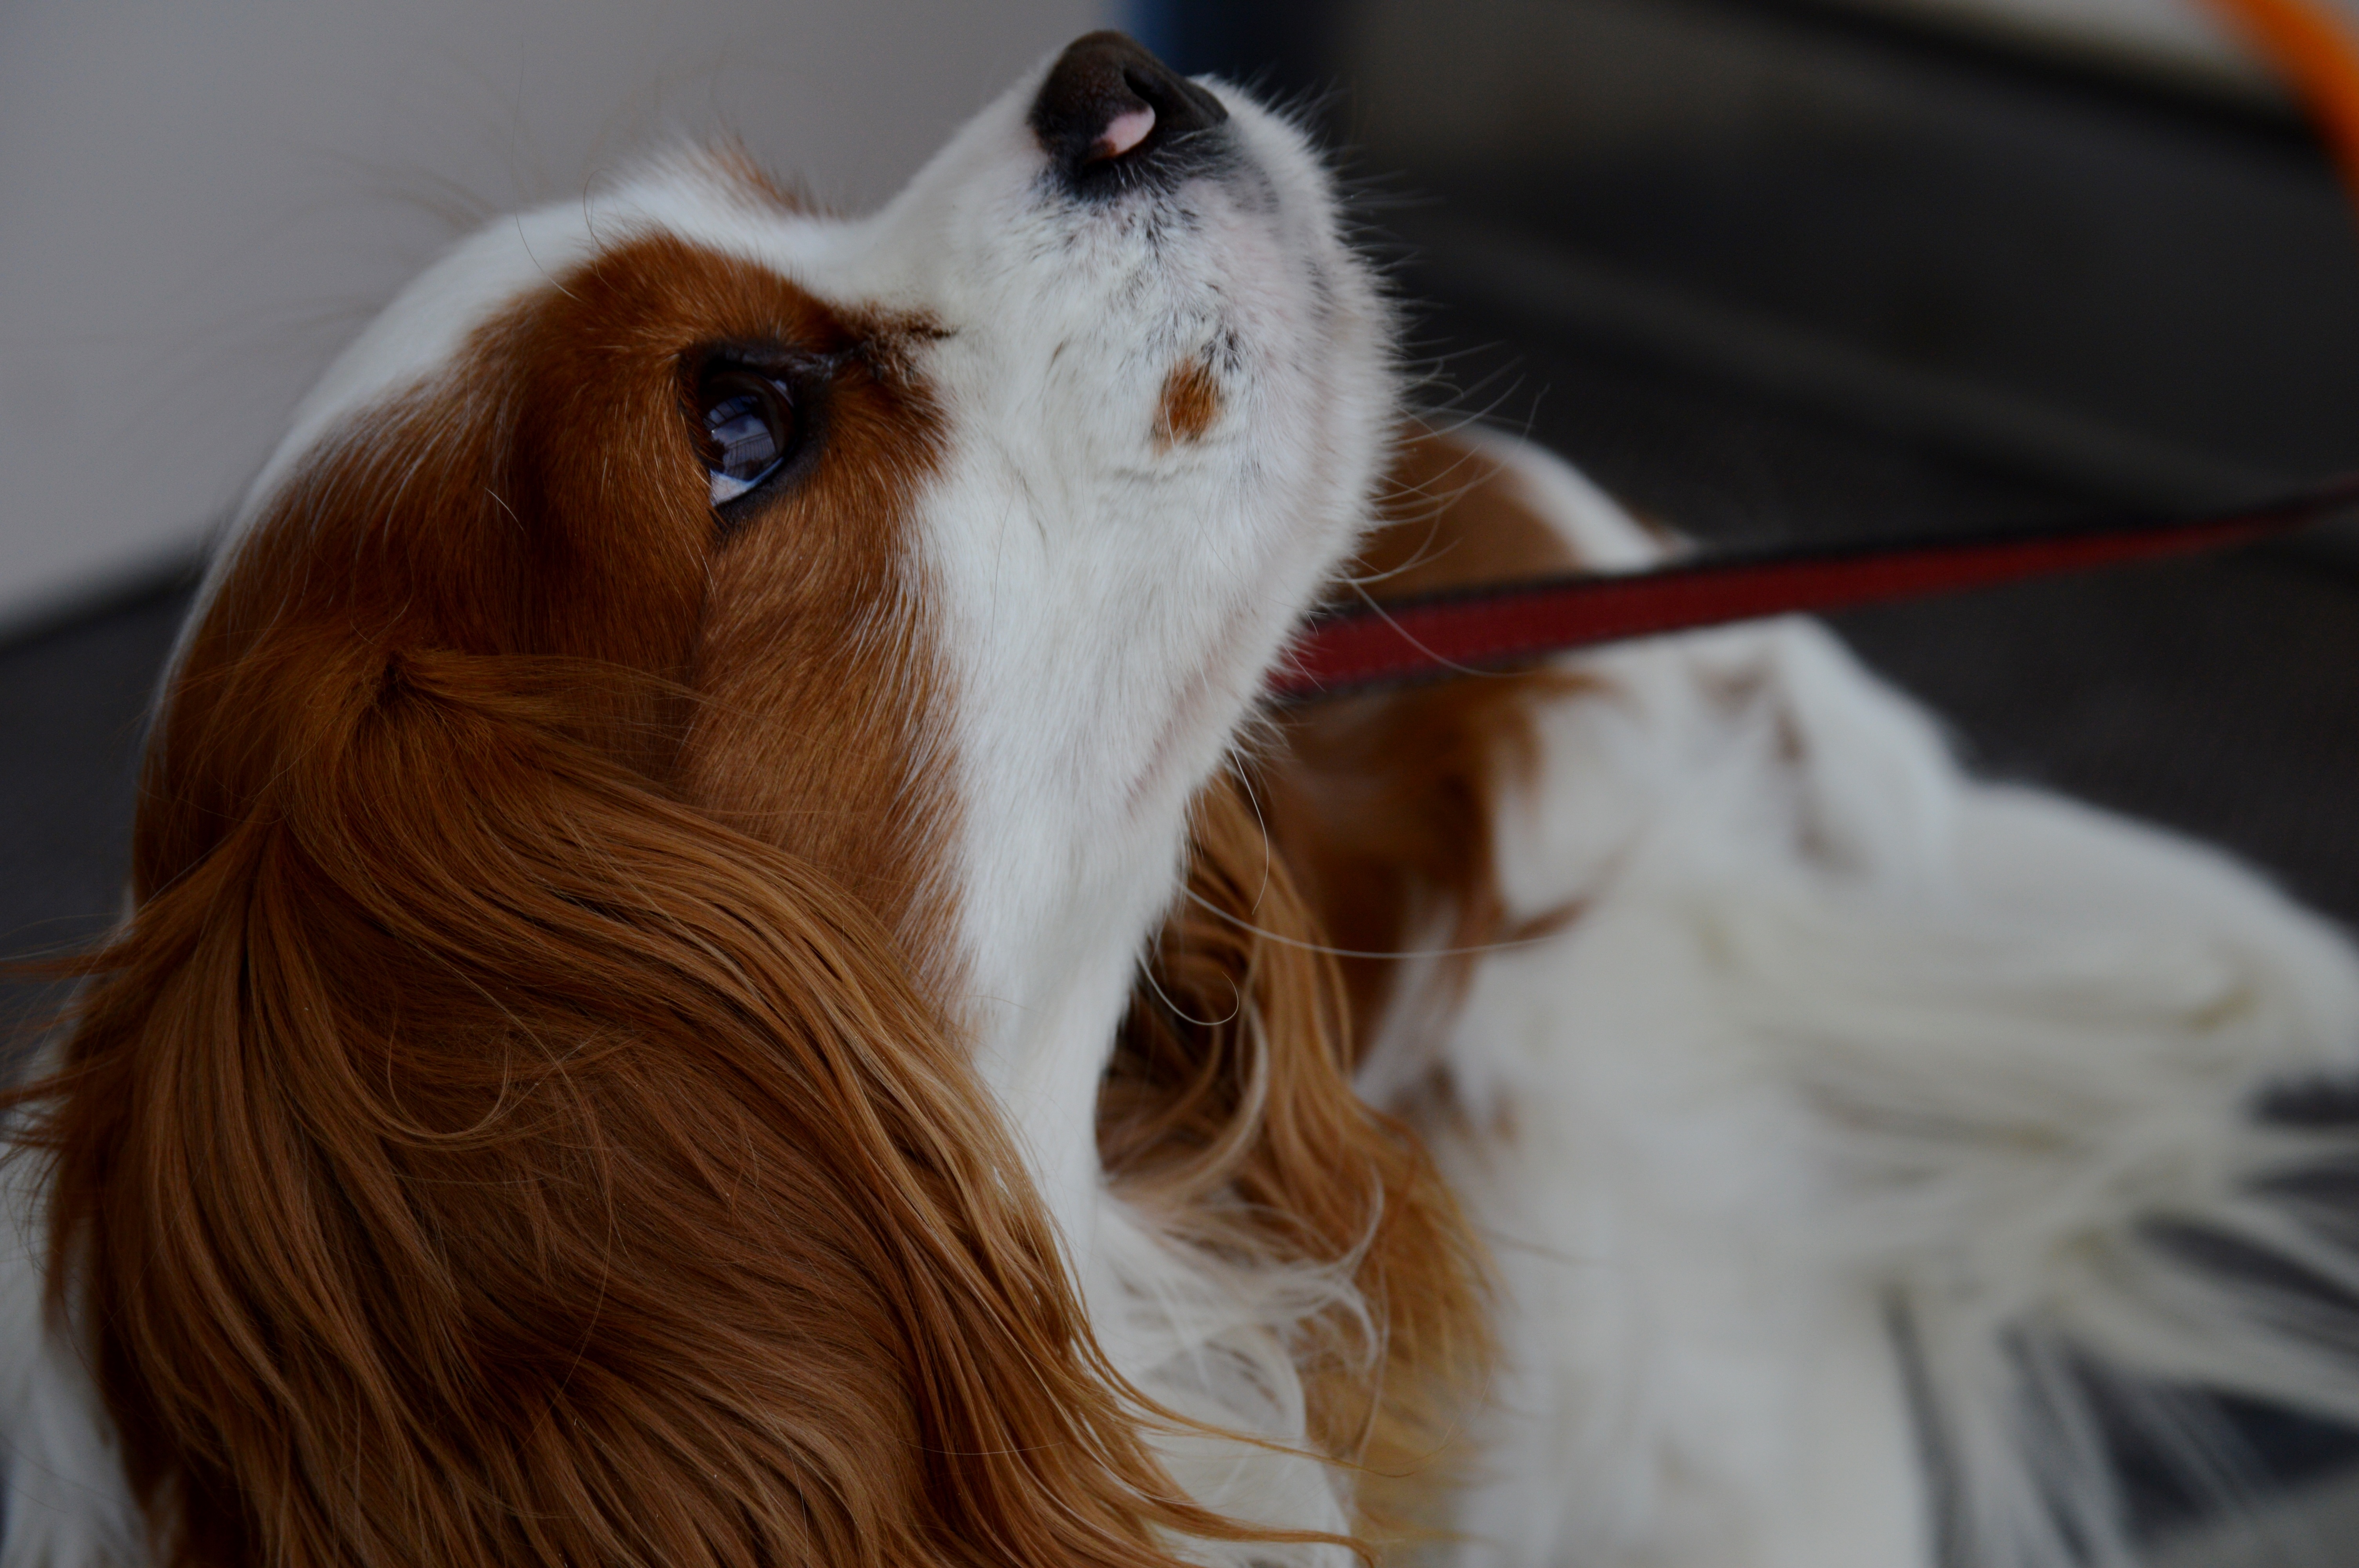
white, dog, animal, cute, pet, fur, brown, mammal, close up, head, vertebrate, funny, cavalier king charles spaniel, dog like mammal